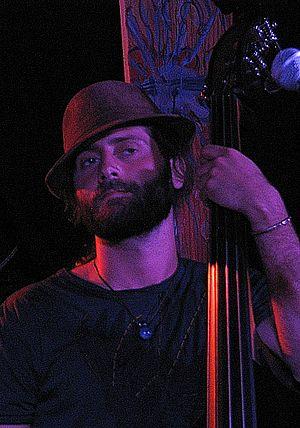
Elephant Revival est un groupe américain de musique folk, originaire de Nederland et formé en 2006. Le groupe se compose de Bonnie Paine, Charlie Rose, Dango Rose, Daniel Rodriguez et Bridget Law.